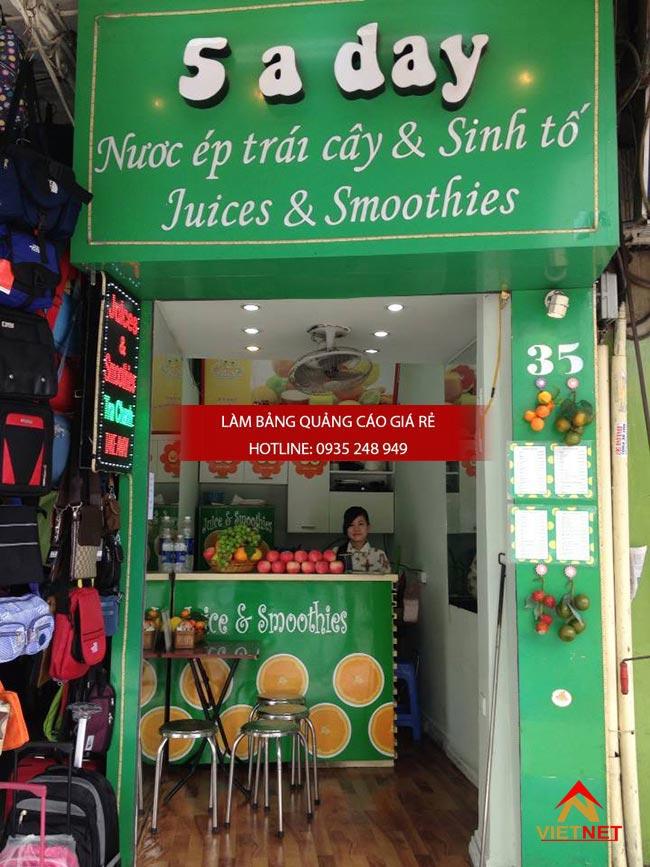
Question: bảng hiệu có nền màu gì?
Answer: màu xanh lá